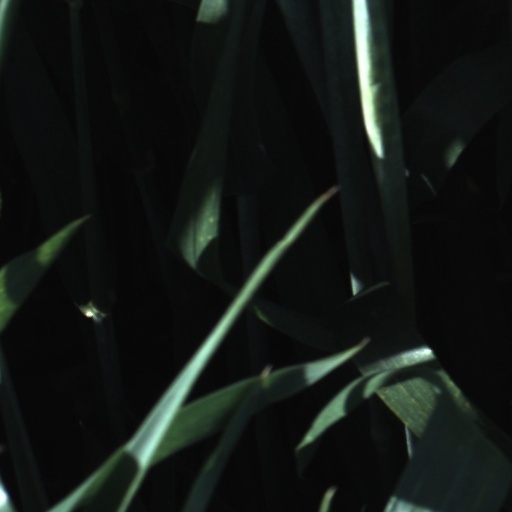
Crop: wheat